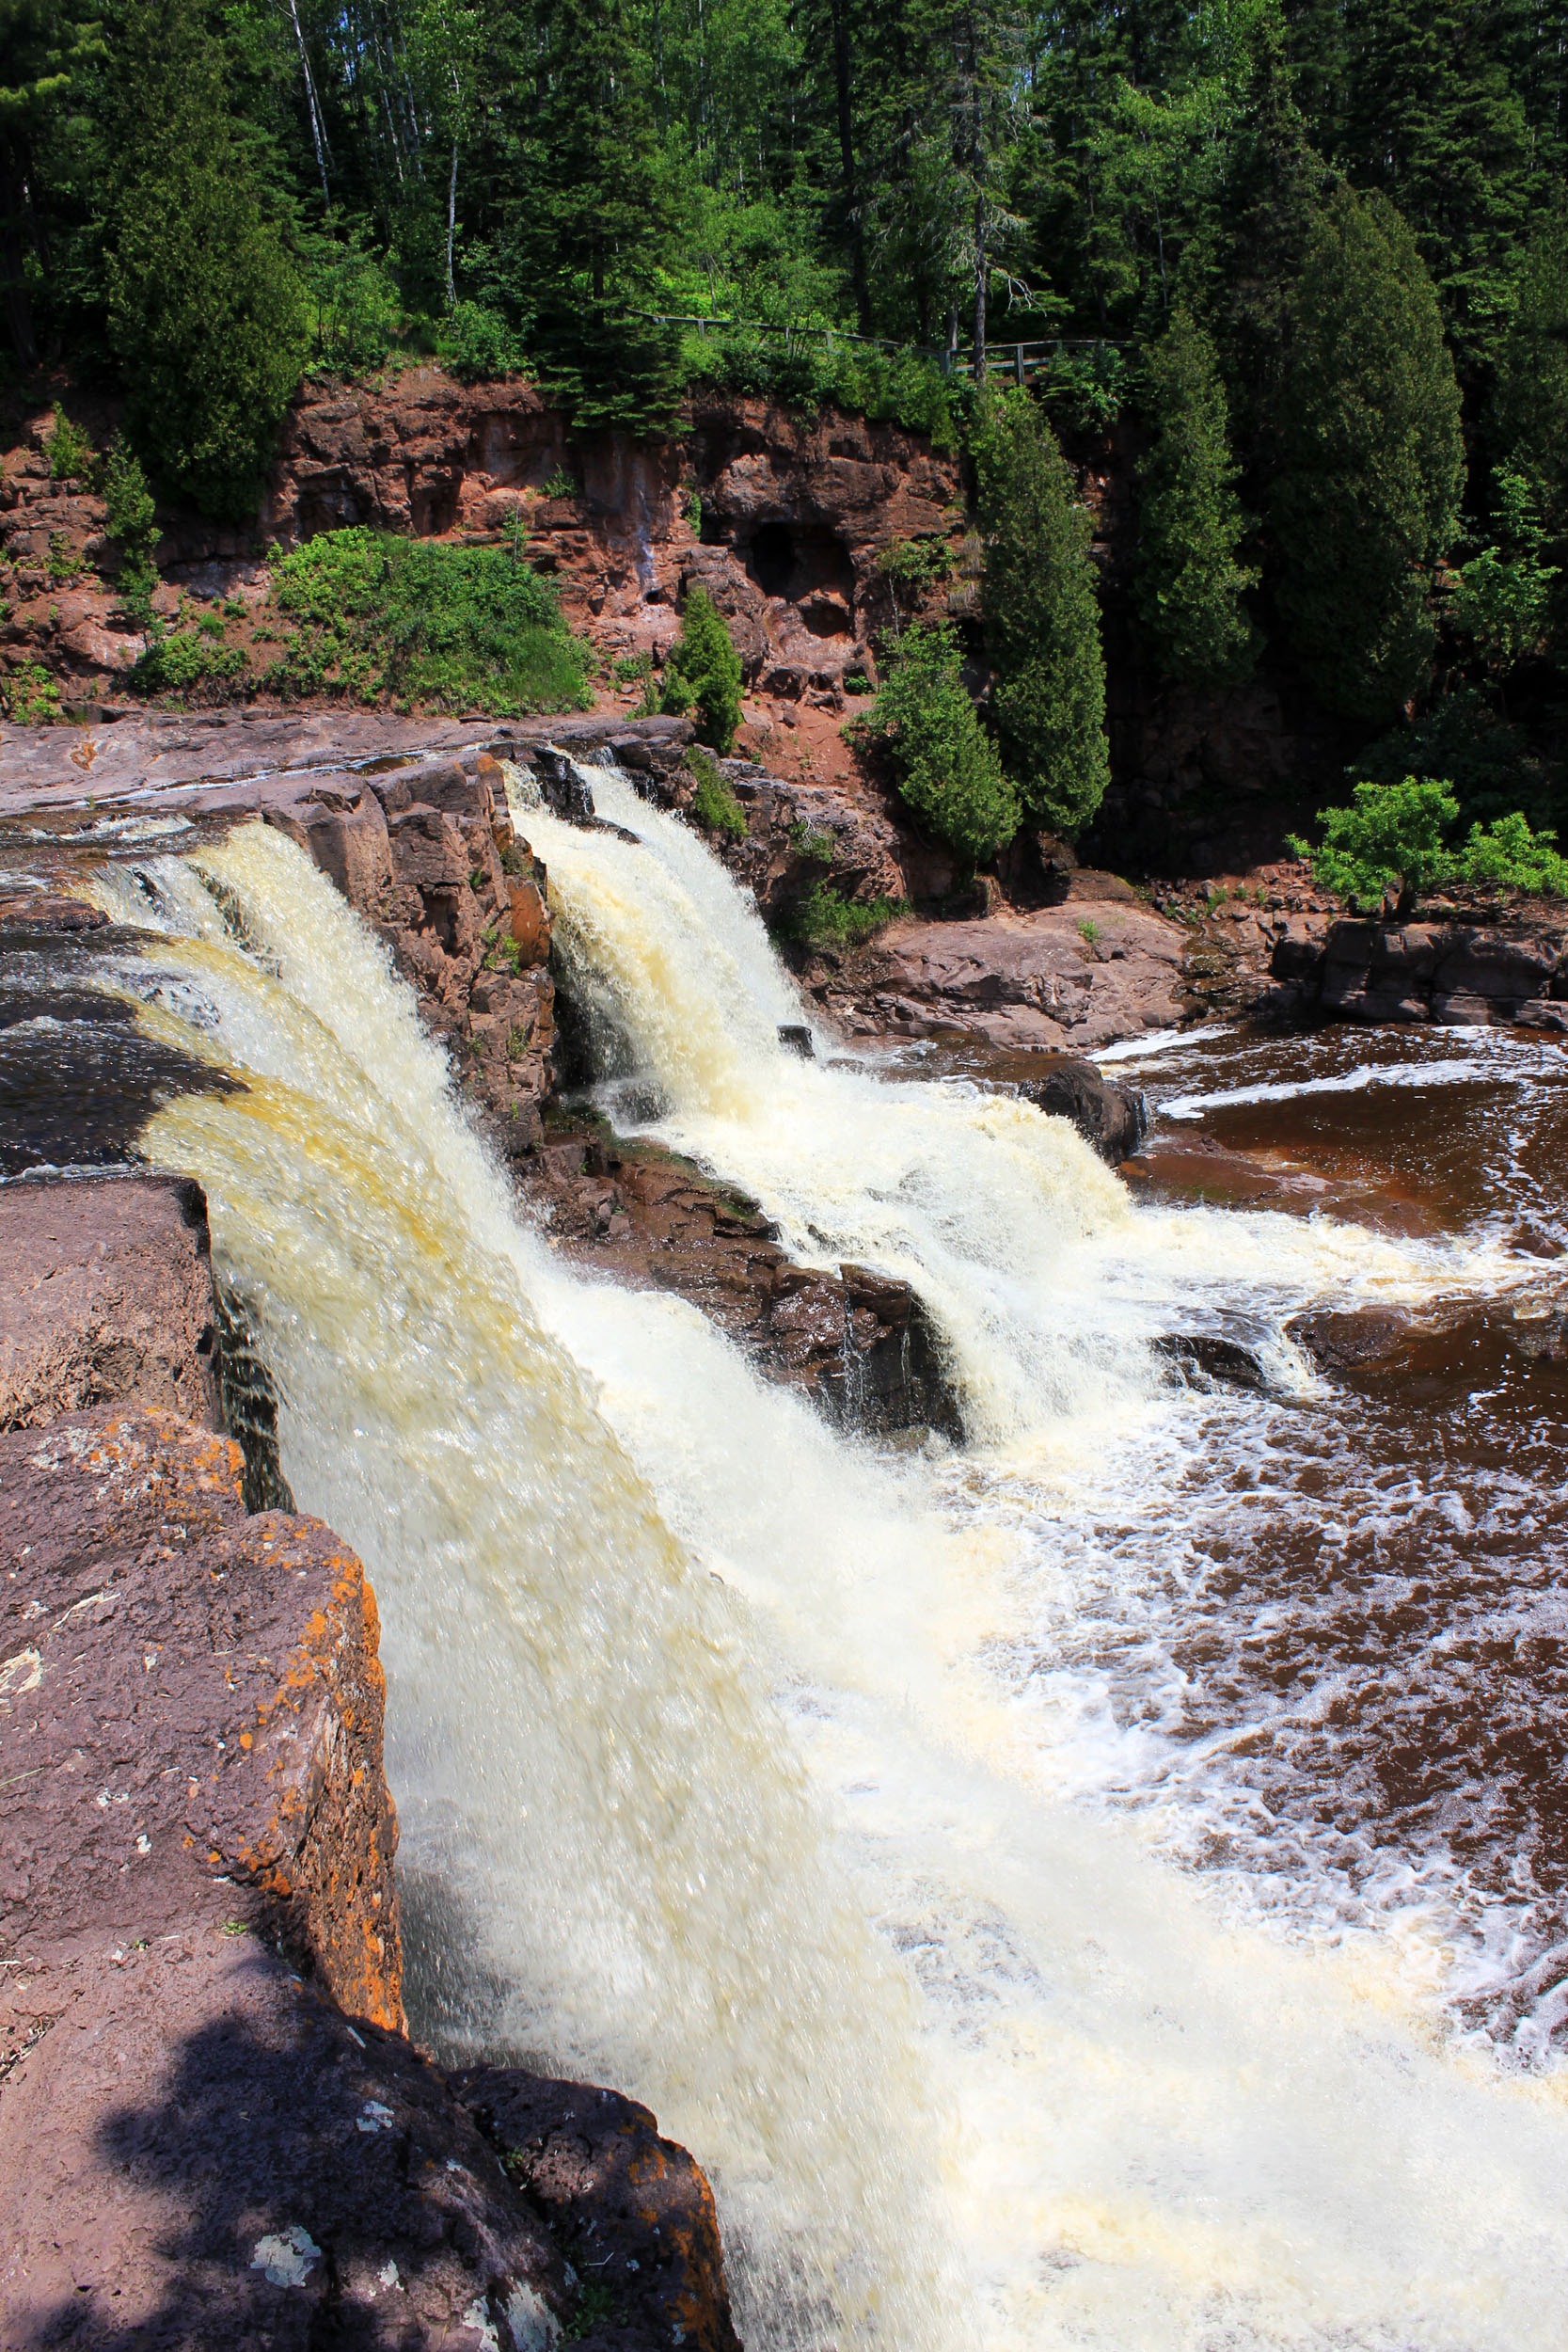
water, waterfall, creek, river, stream, usa, rapid, body of water, falls, waterfalls, water feature, watercourse, minnesota, landform, gooseberry falls, gooseberry falls state park